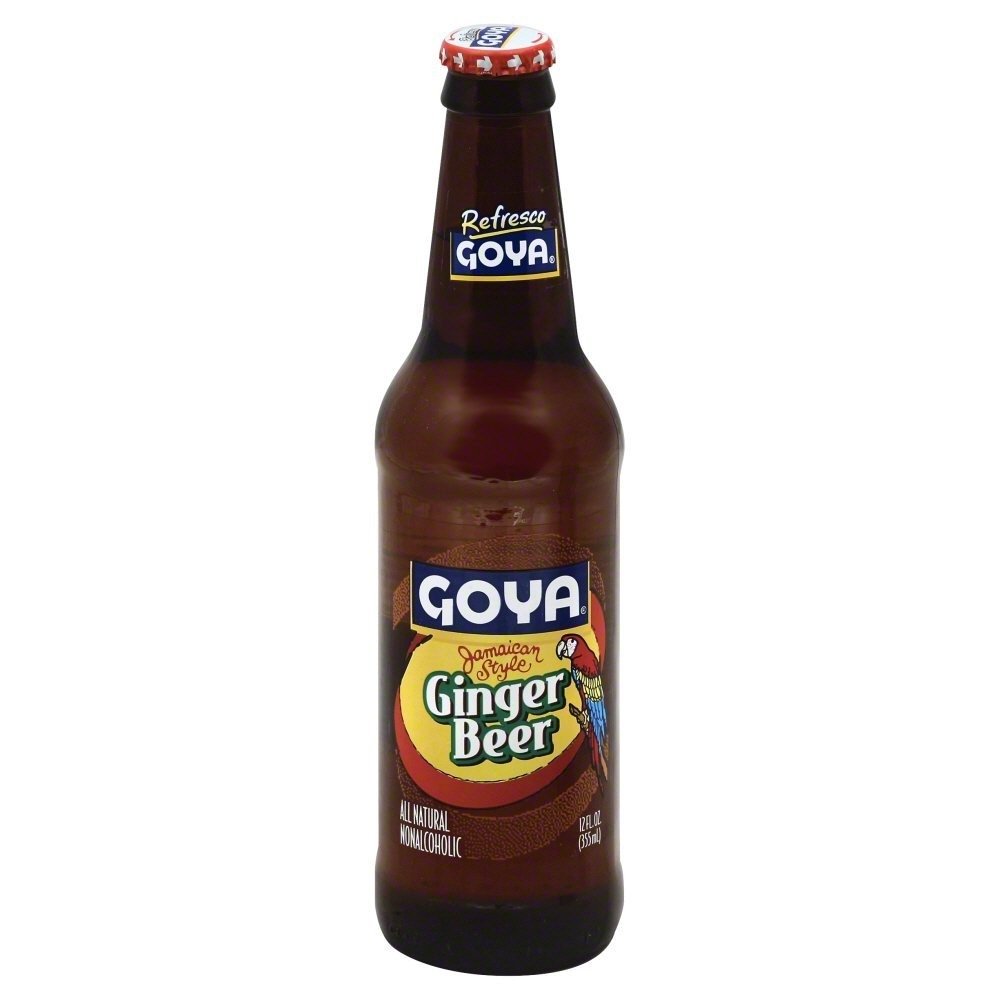
Item Name: Goya Ginger Beer Soda 12.0 FO(Pack of 2)
Bullet Point 1: Goya Ginger Beer Soda: A refreshing ginger soda with a medium caffeine content.
Bullet Point 2: Liquid Ginger Beverage: Made with real ginger for a spicy kick.
Bullet Point 3: 2 Bottles Per Pack: Contains 2 bottles of ginger soda for sharing.
Bullet Point 4: Lightly Sweetened: A refreshing ginger soda with just the right amount of sweetness.
Bullet Point 5: Made in the USA: Produced in the United States for a quality ginger soda.
Value: 2.0
Unit: Count

Price: 7.95